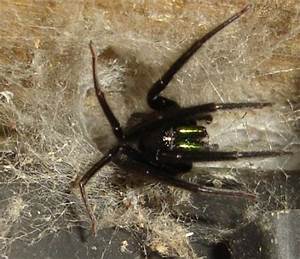
Label: spider